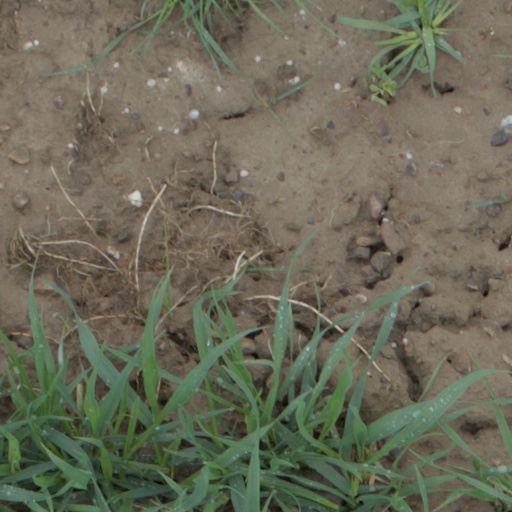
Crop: wheat